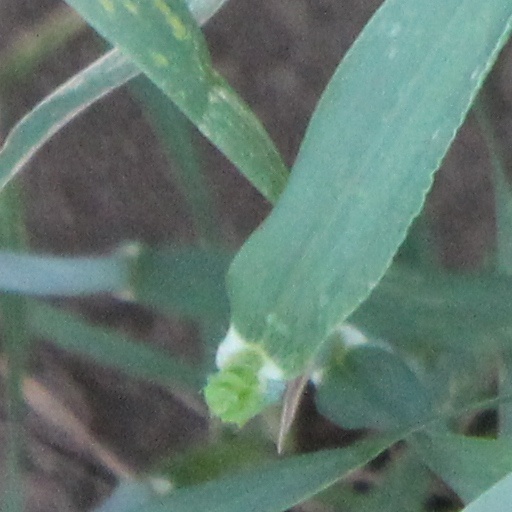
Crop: wheat